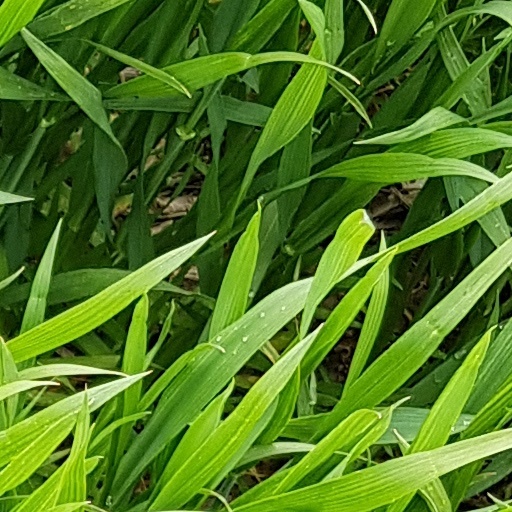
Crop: wheat